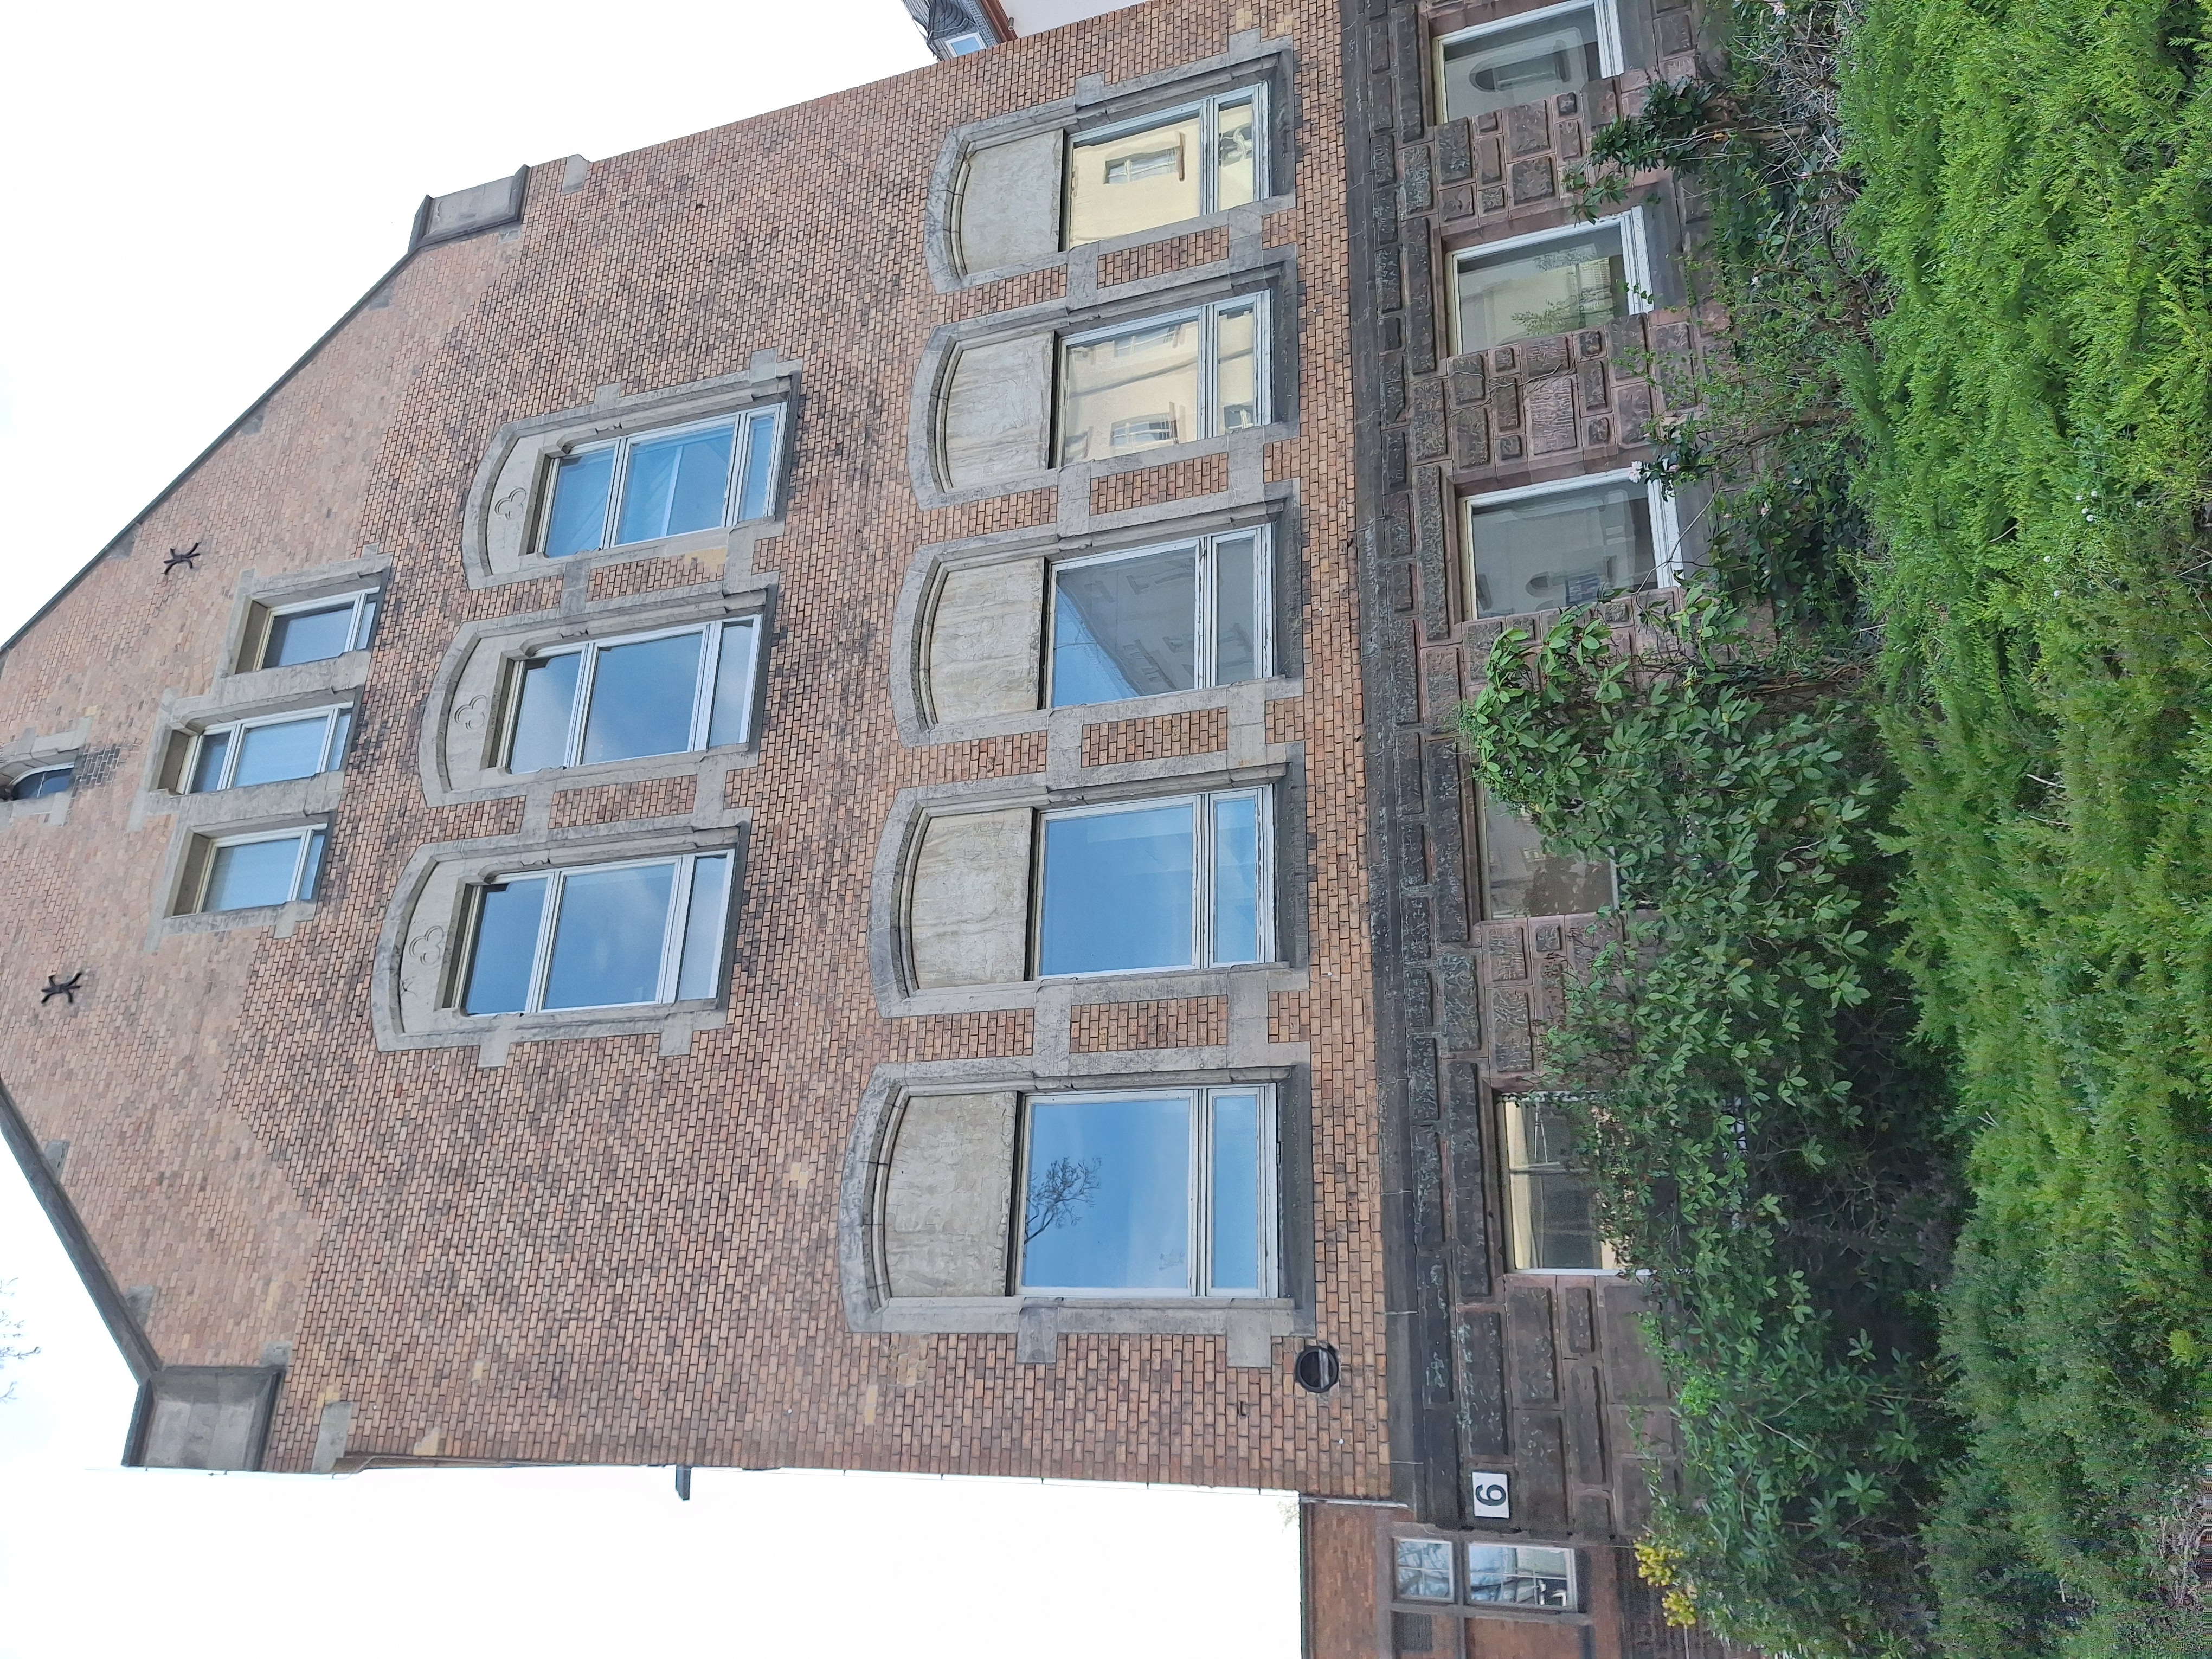
Building: Robert-Koch-Straße 6